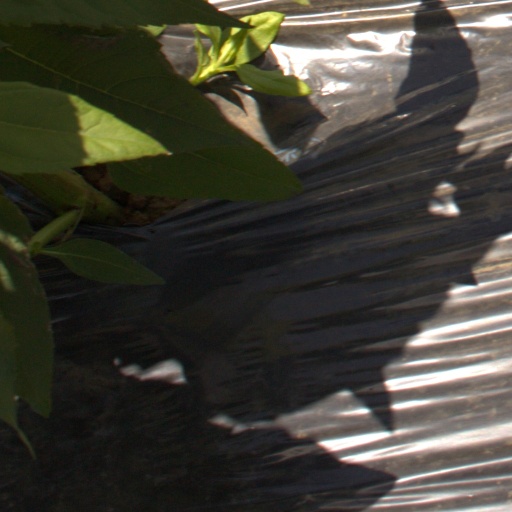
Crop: Jerusalem artichoke